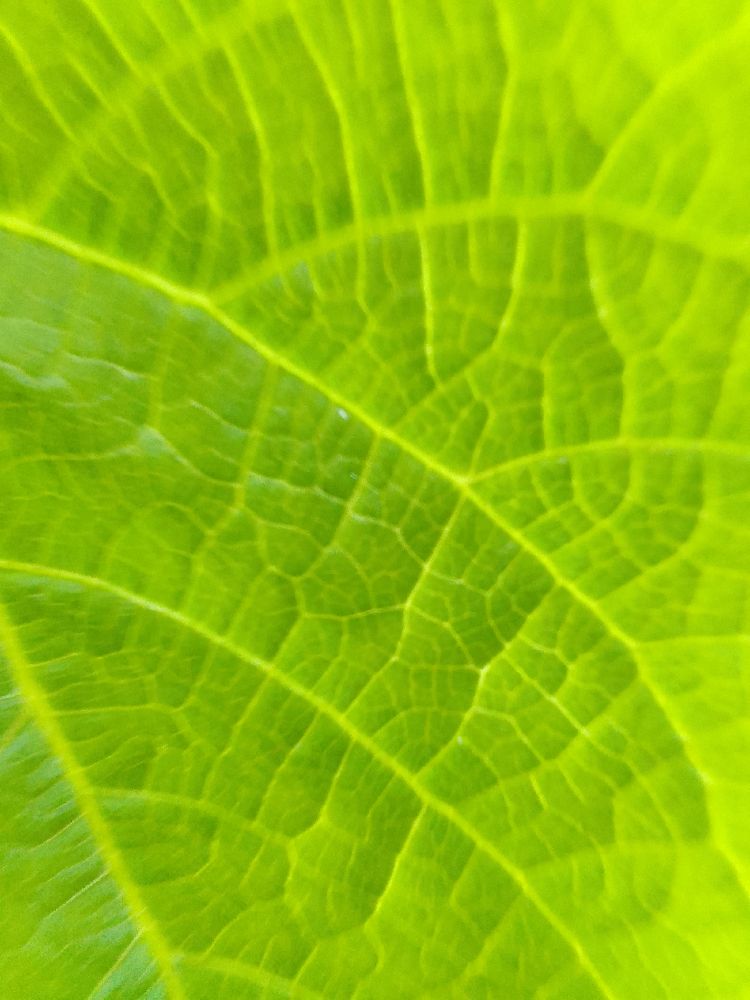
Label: healthy